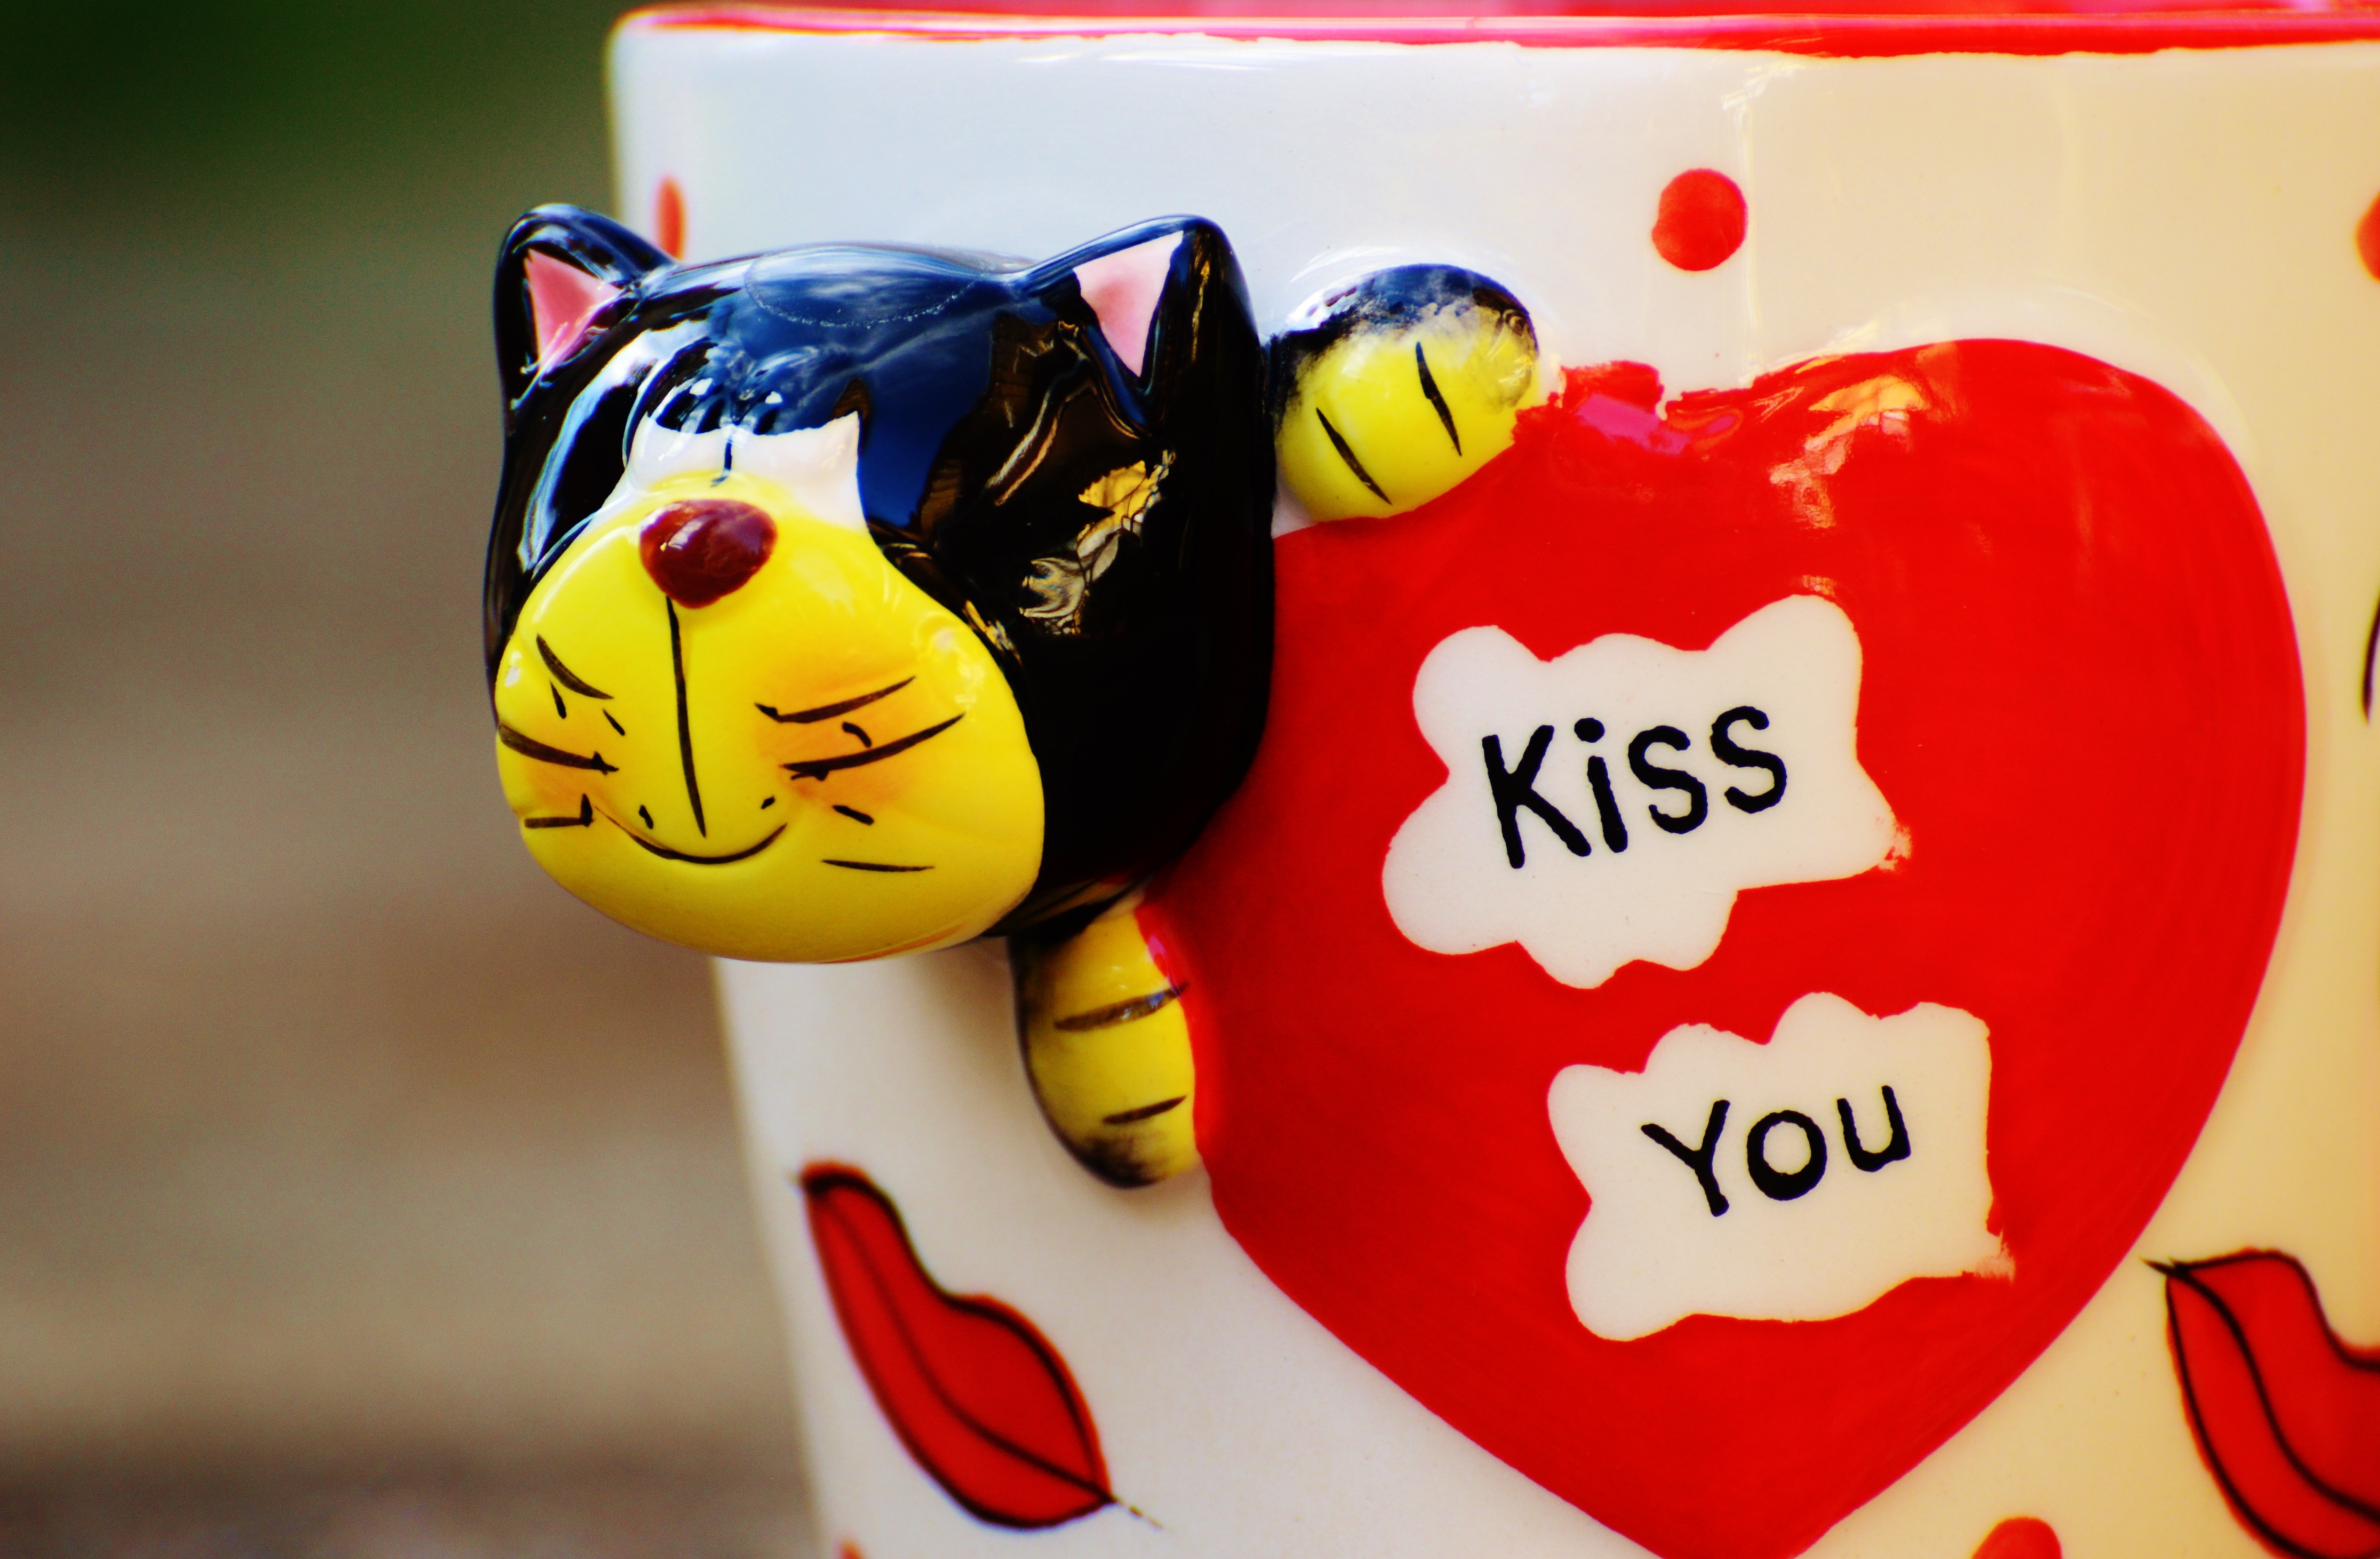
coffee, cup, love, heart, food, red, cat, kiss, drink, yellow, toy, coffee cup, teacup, hot drink, funny, break, tee, enjoy, benefit from, tea time, stuffed toy